A Woman as a Friend

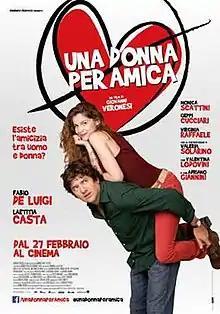
Theatrical release poster

A Woman as a Friend is a 2014 romantic comedy film written and directed by Giovanni Veronesi and starring Fabio De Luigi and Laetitia Casta.